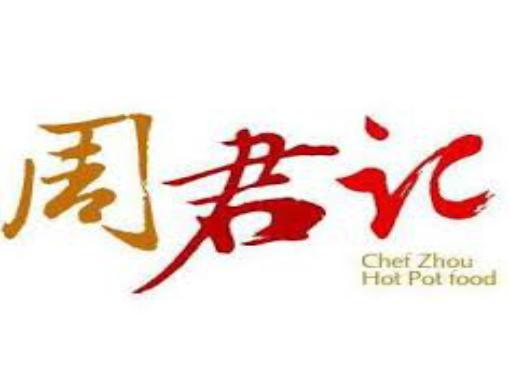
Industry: Food